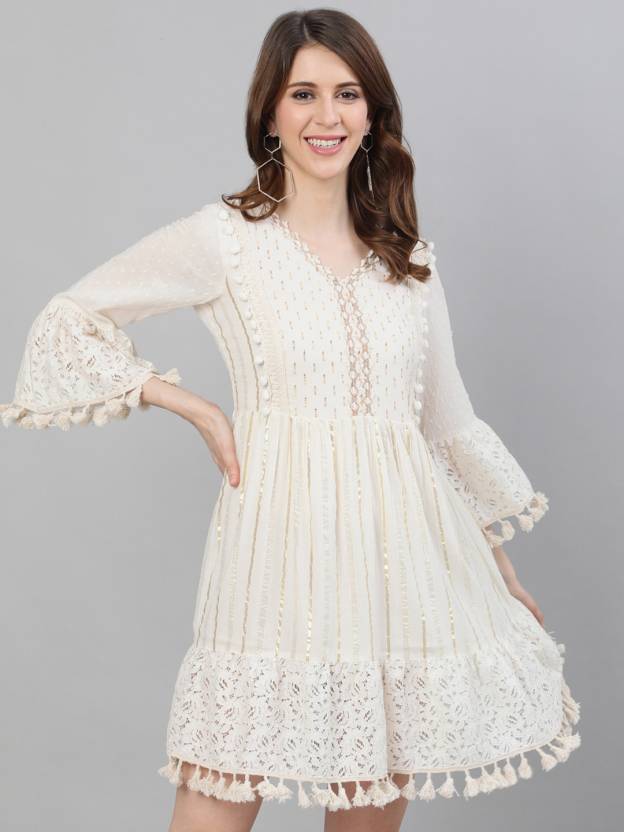
Product: Women A-line White Dress
Price: ₹1,399
Colors: White
Pattern: Embellished
Description: Cotton Off White Lurex Embellished Dress, Has V-Neckline & Bell Sleeves, Which Is Comfortable To Wear For All Seasons.